Aristobulus III of Judea

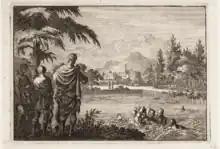
Aristobulus III drowned by Herod's men, etching by Jan Luyken, 1704, Amsterdam Museum.

Aristobulus III (53–36 BCE) was the last scion of the Hasmonean royal house, brother of Herod the Great's wife Mariamne, and grandson of Hyrcanus II and Aristobulus II. He was a favourite of the people on account of his noble descent and handsome presence, and thus became an object of fear to Herod, who at first sought to ignore him entirely by debarring him from the high priesthood. But his mother Alexandra, through intercession with Cleopatra and Mark Antony, compelled Herod to remove Ananelus from the office of high priest and appoint Aristobulus instead.